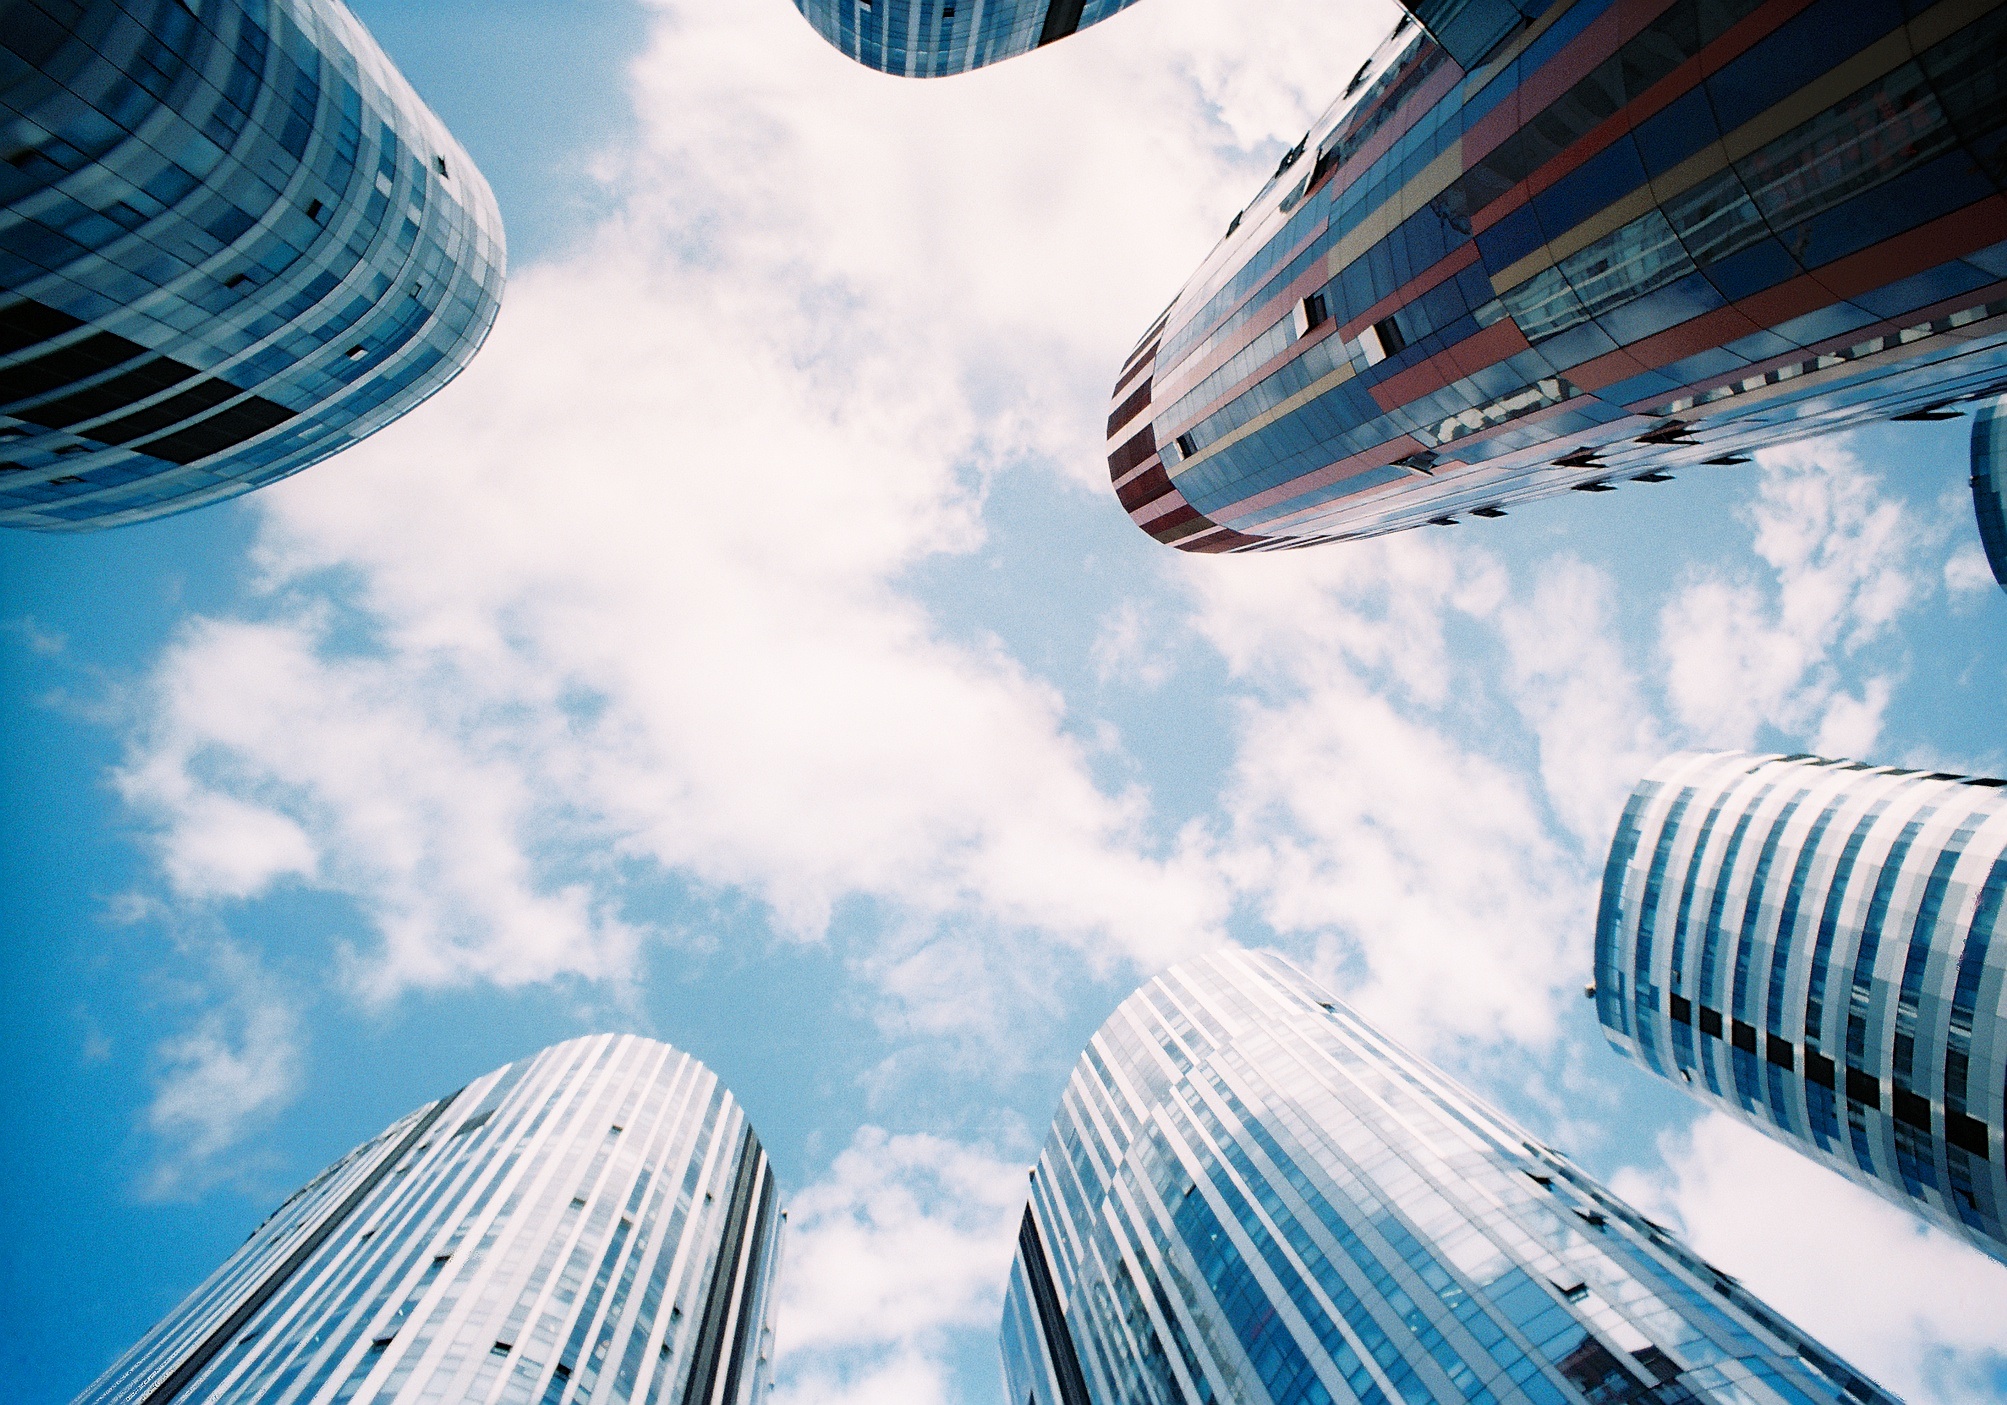
cloud, architecture, sky, sunlight, building, skyscraper, urban, cityscape, reflection, vehicle, tower, blue, atmosphere of earth